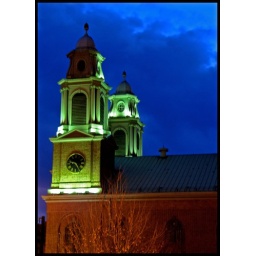
Clock tower on an old church in Albany, New York.